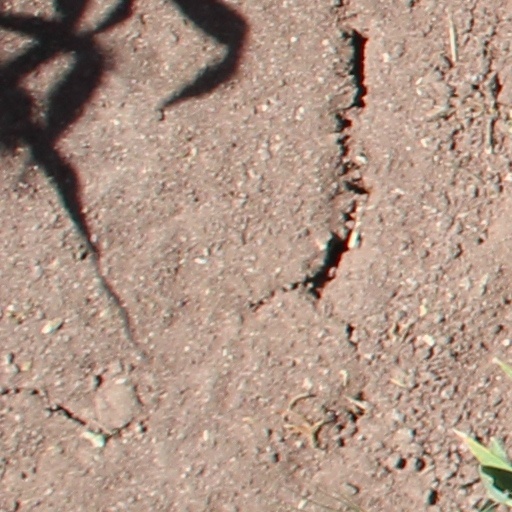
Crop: wheat